No. 6 Flying Training School RAF

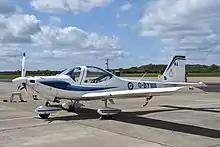
Operational Tutor T.1 of No. 6 Flying Training School in 2018

On 7 September 2015, 6 FTS was reborn to command and manage the University Air Squadrons and their associated Air Experience Flights across the UK. This role was transferred from 3 FTS due to the implementation of the Military Flying Training System. The Elementary Flying Training (EFT) units in the Royal Air Force and the other services upgraded to the Grob Prefect T.1 in 2017, while the University Air Squadrons and Air Experience Flights will remain on the Tutor T.1.